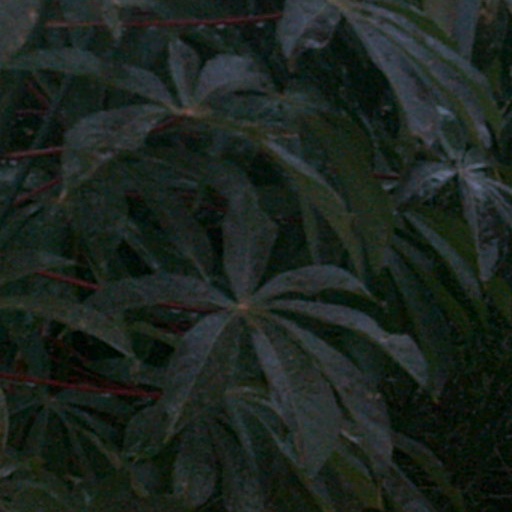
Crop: cassava